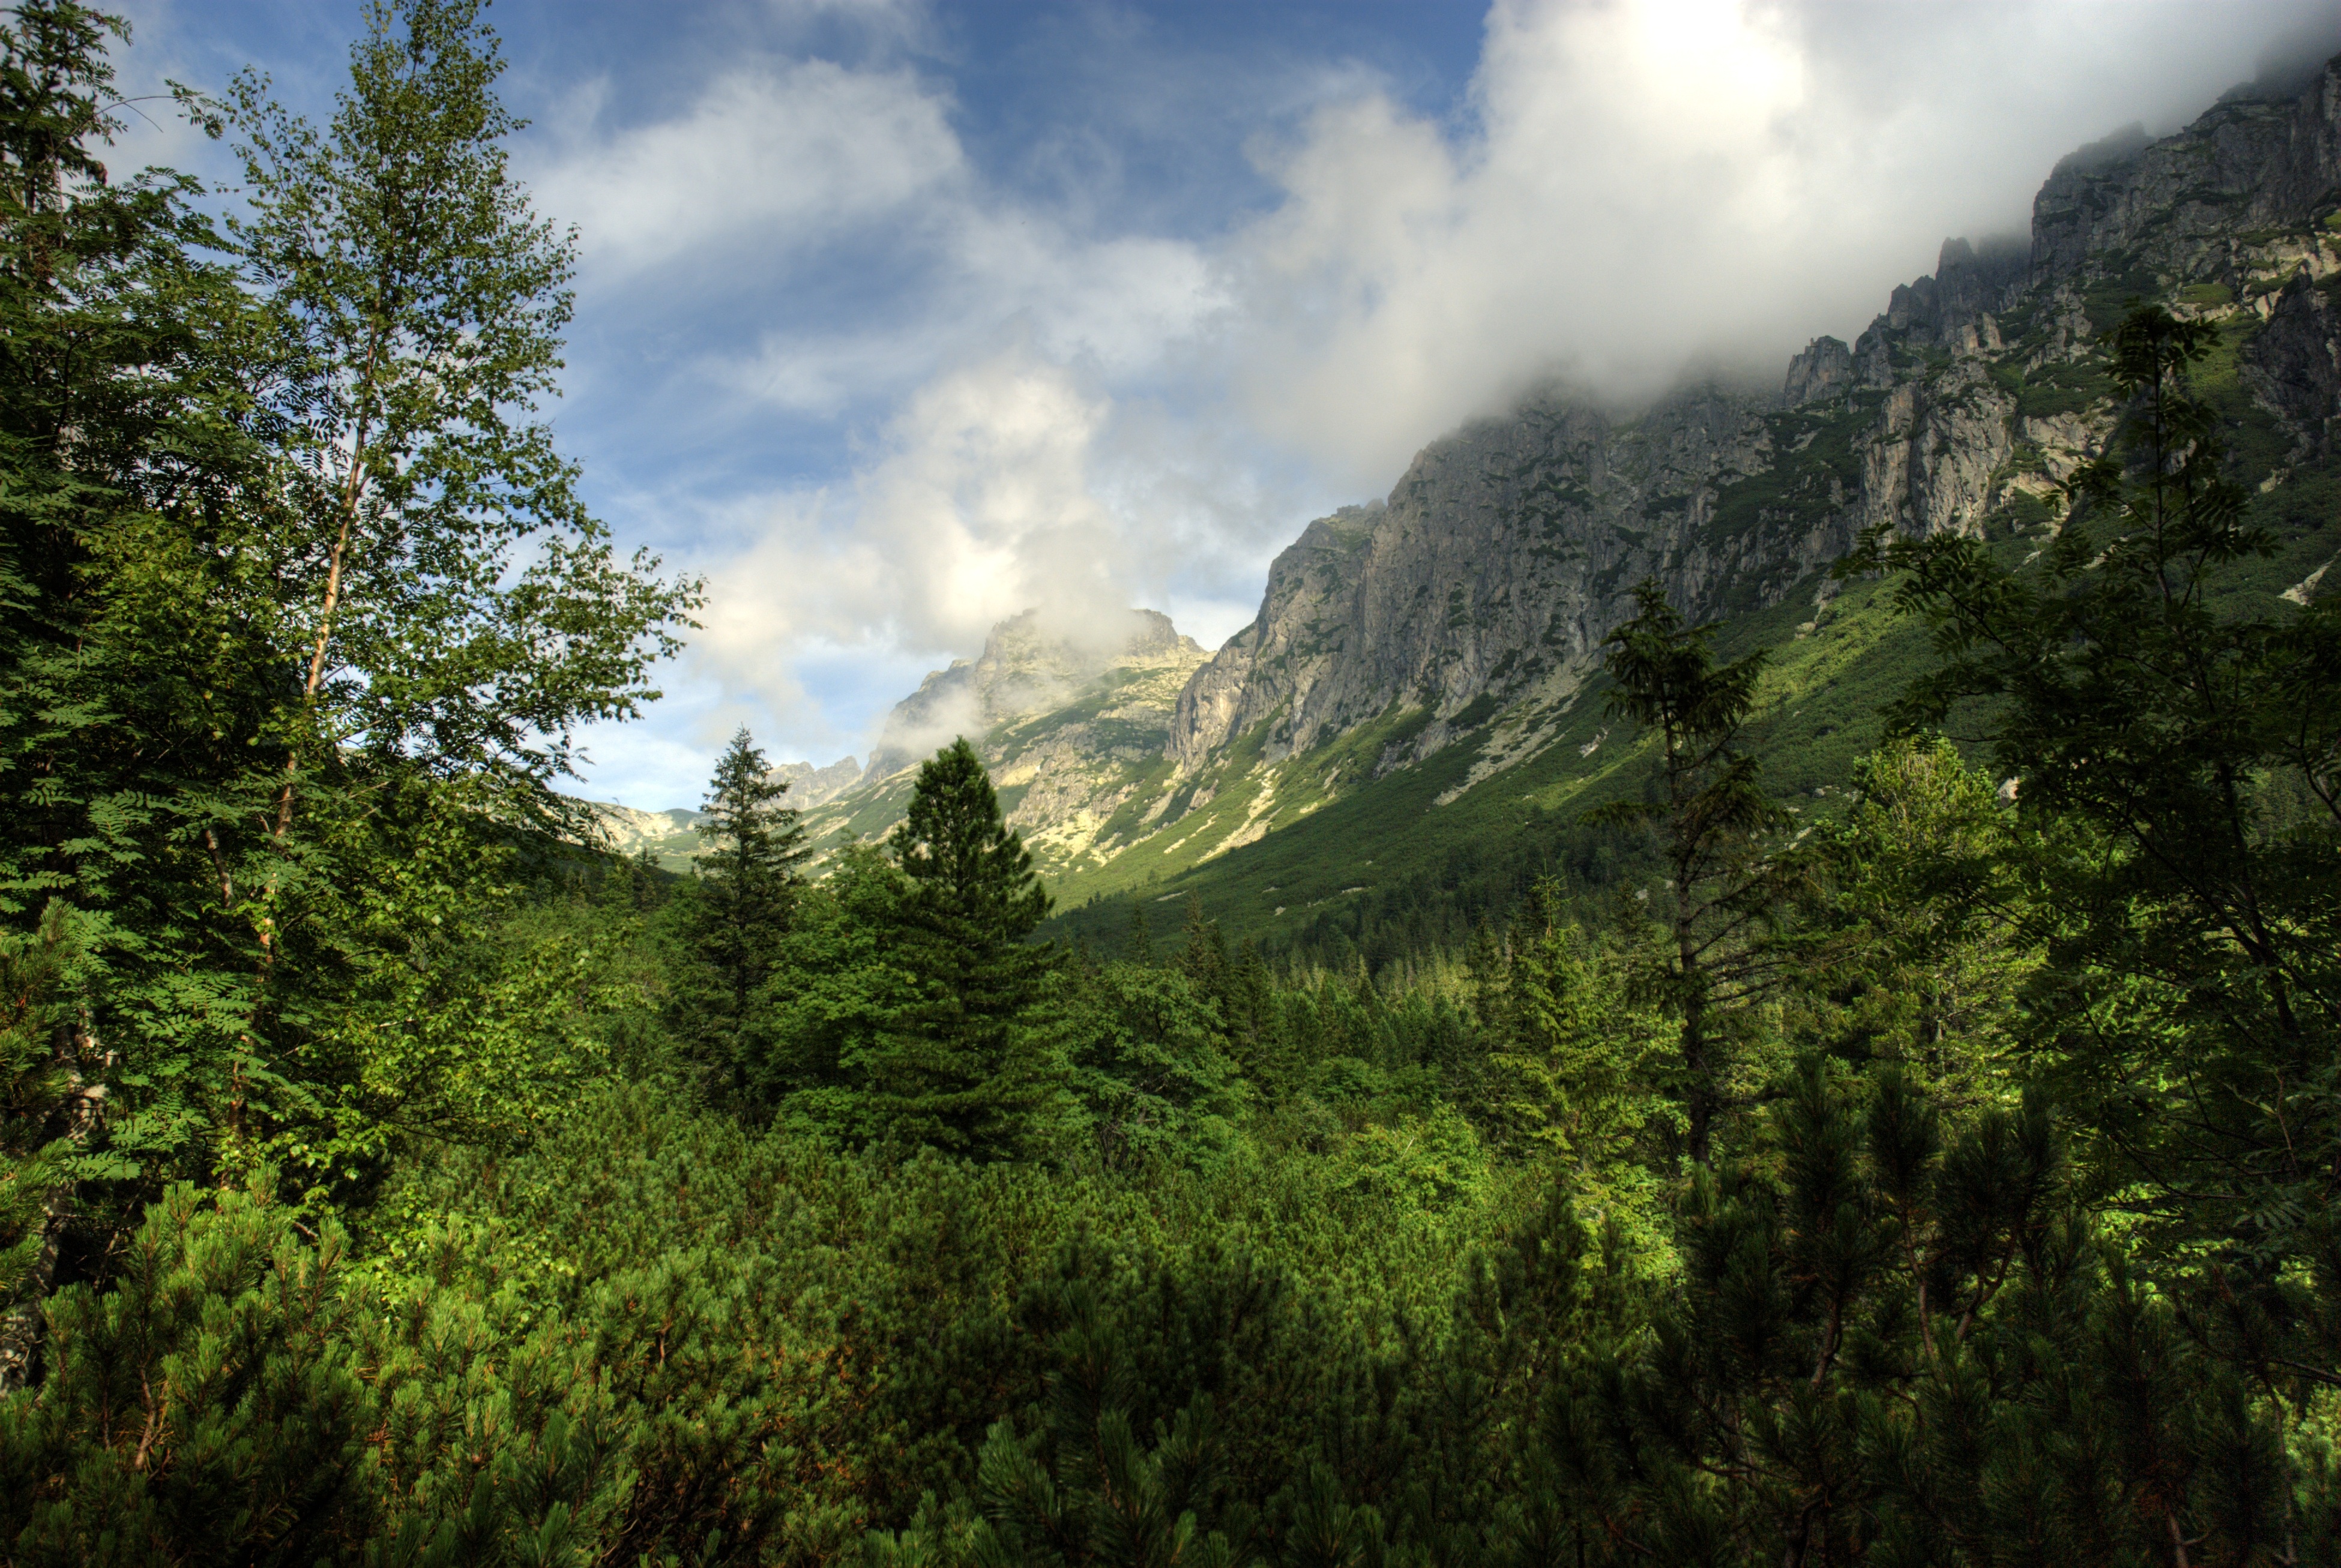
landscape, tree, nature, forest, wilderness, mountain, cloud, sky, meadow, hill, view, valley, mountain range, green, jungle, holiday, tourism, ridge, top view, rocks, mountains, alps, vegetation, rainforest, plateau, woodland, habitat, top, ecosystem, tatry, slovakia, the high tatras, the slovak tatras, old growth forest, natural environment, geographical feature, atmospheric phenomenon, mountainous landforms